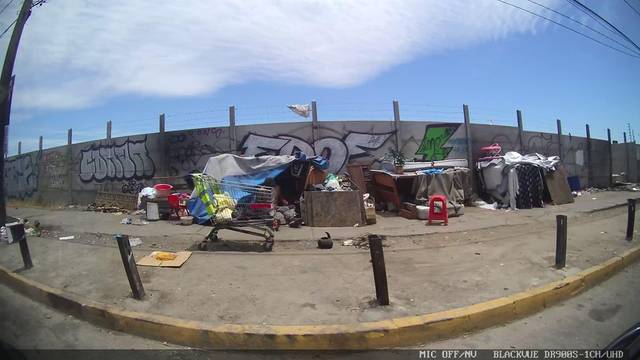
Region: Chile
Coordinates: -33.511, -70.7